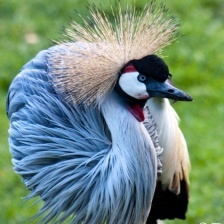
Species: AFRICAN CROWNED CRANE
Scientific name: BALEARICA REGULORUM
ImageNet parent category: crane